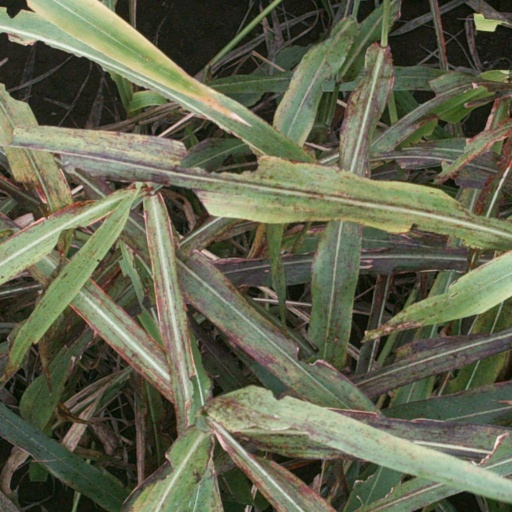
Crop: sorghum